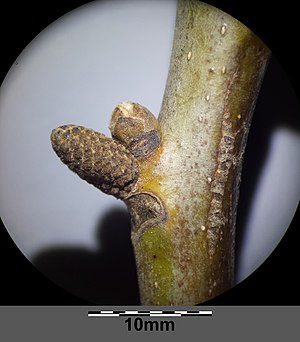
Valnød (træ) / Galleri
Bladknop øverst